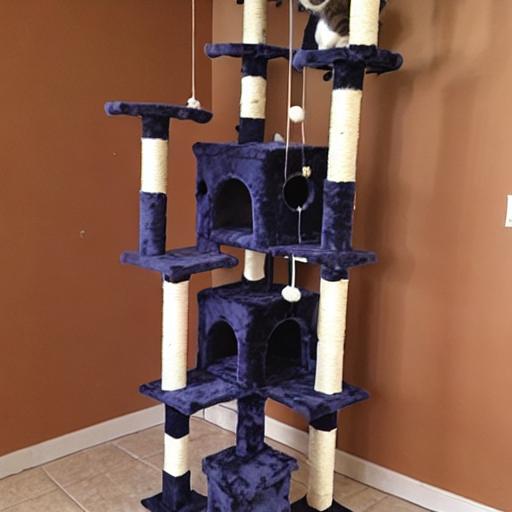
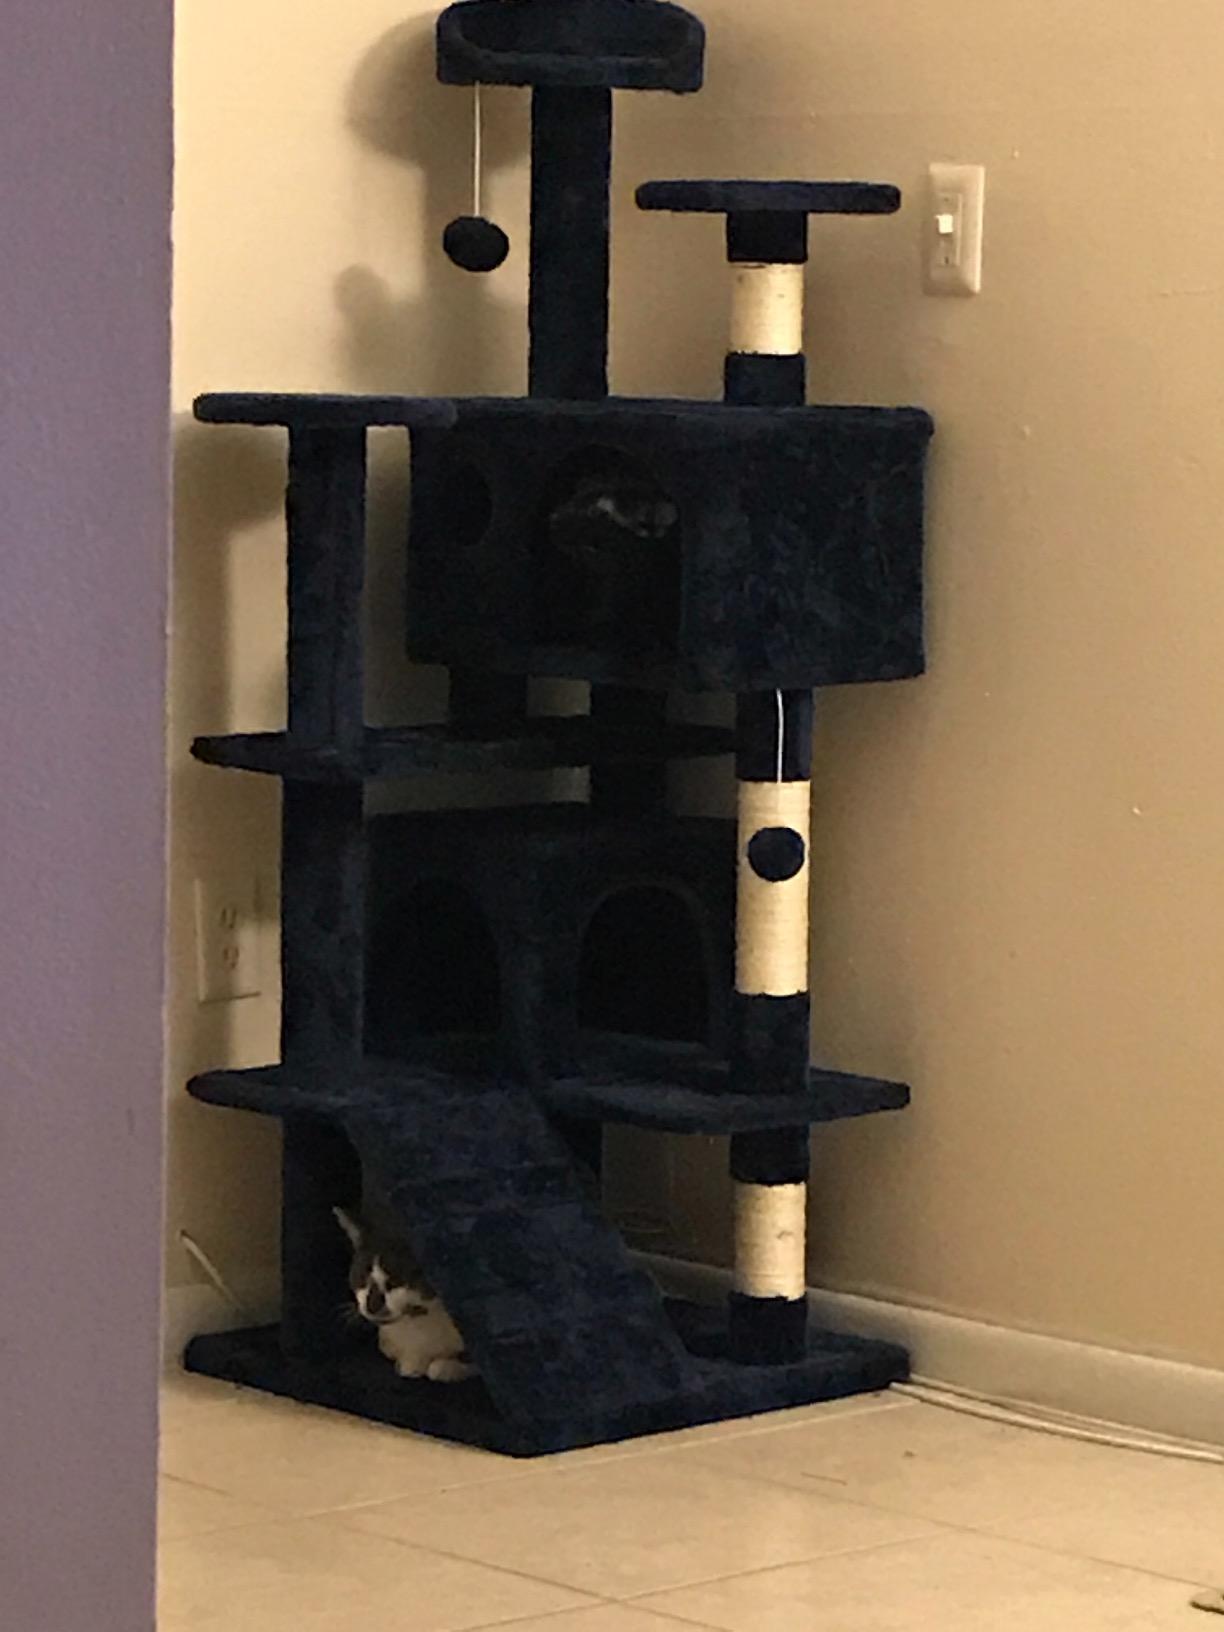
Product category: items_cat tree
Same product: no